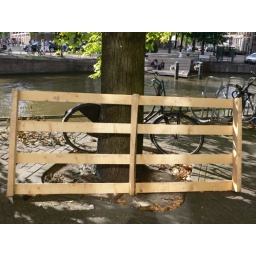
Stray fence and bike in Amsterdam.